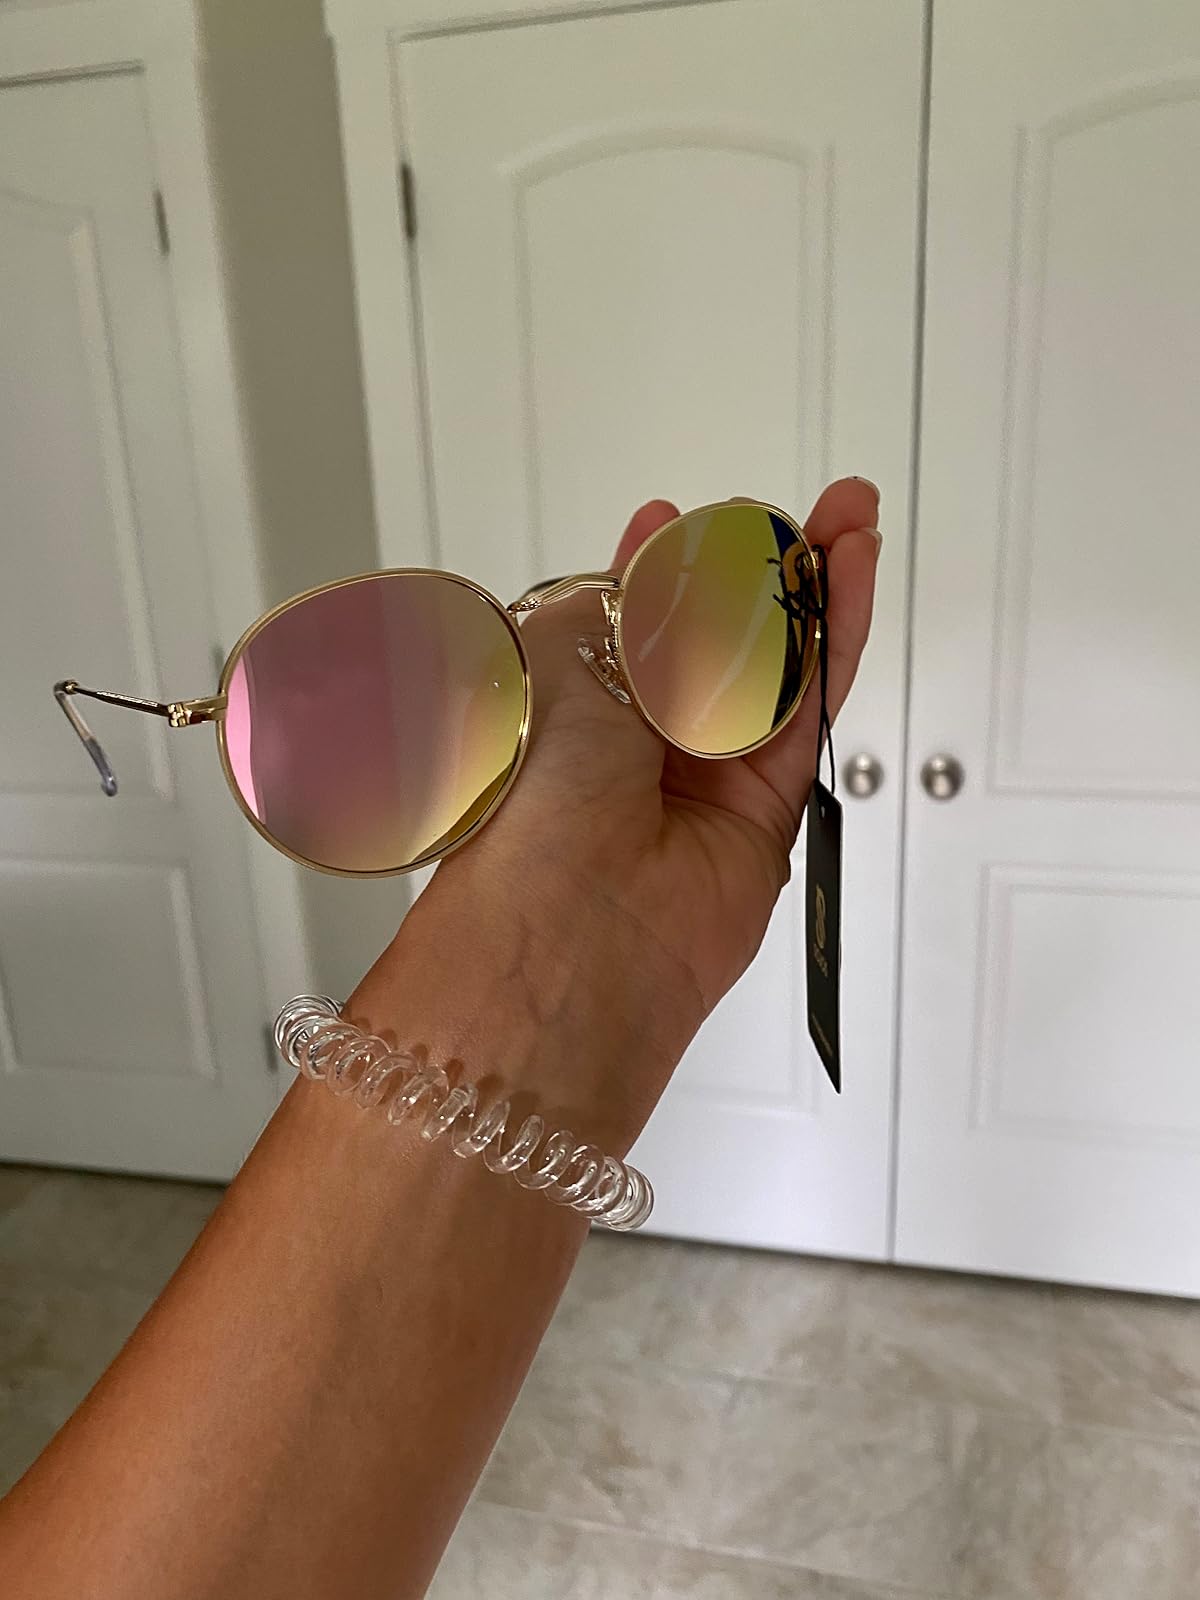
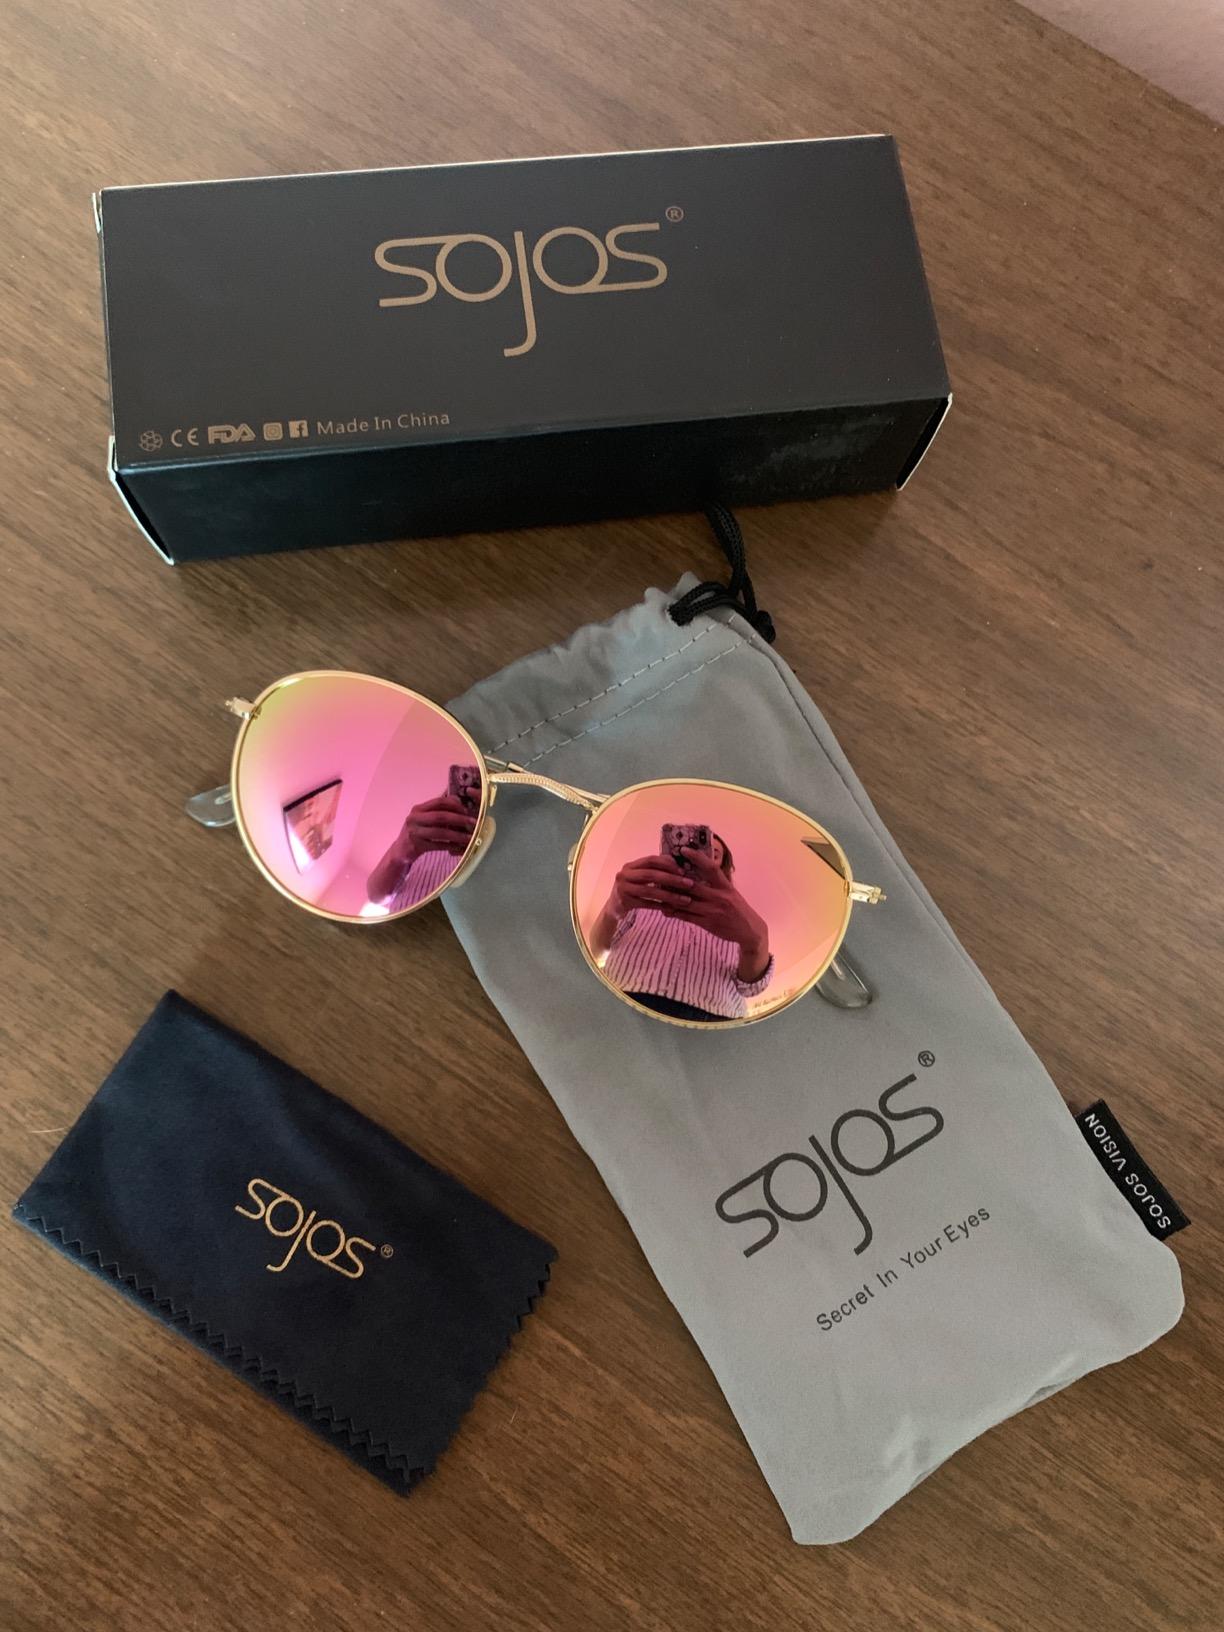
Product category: accessories_sunglasses
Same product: yes